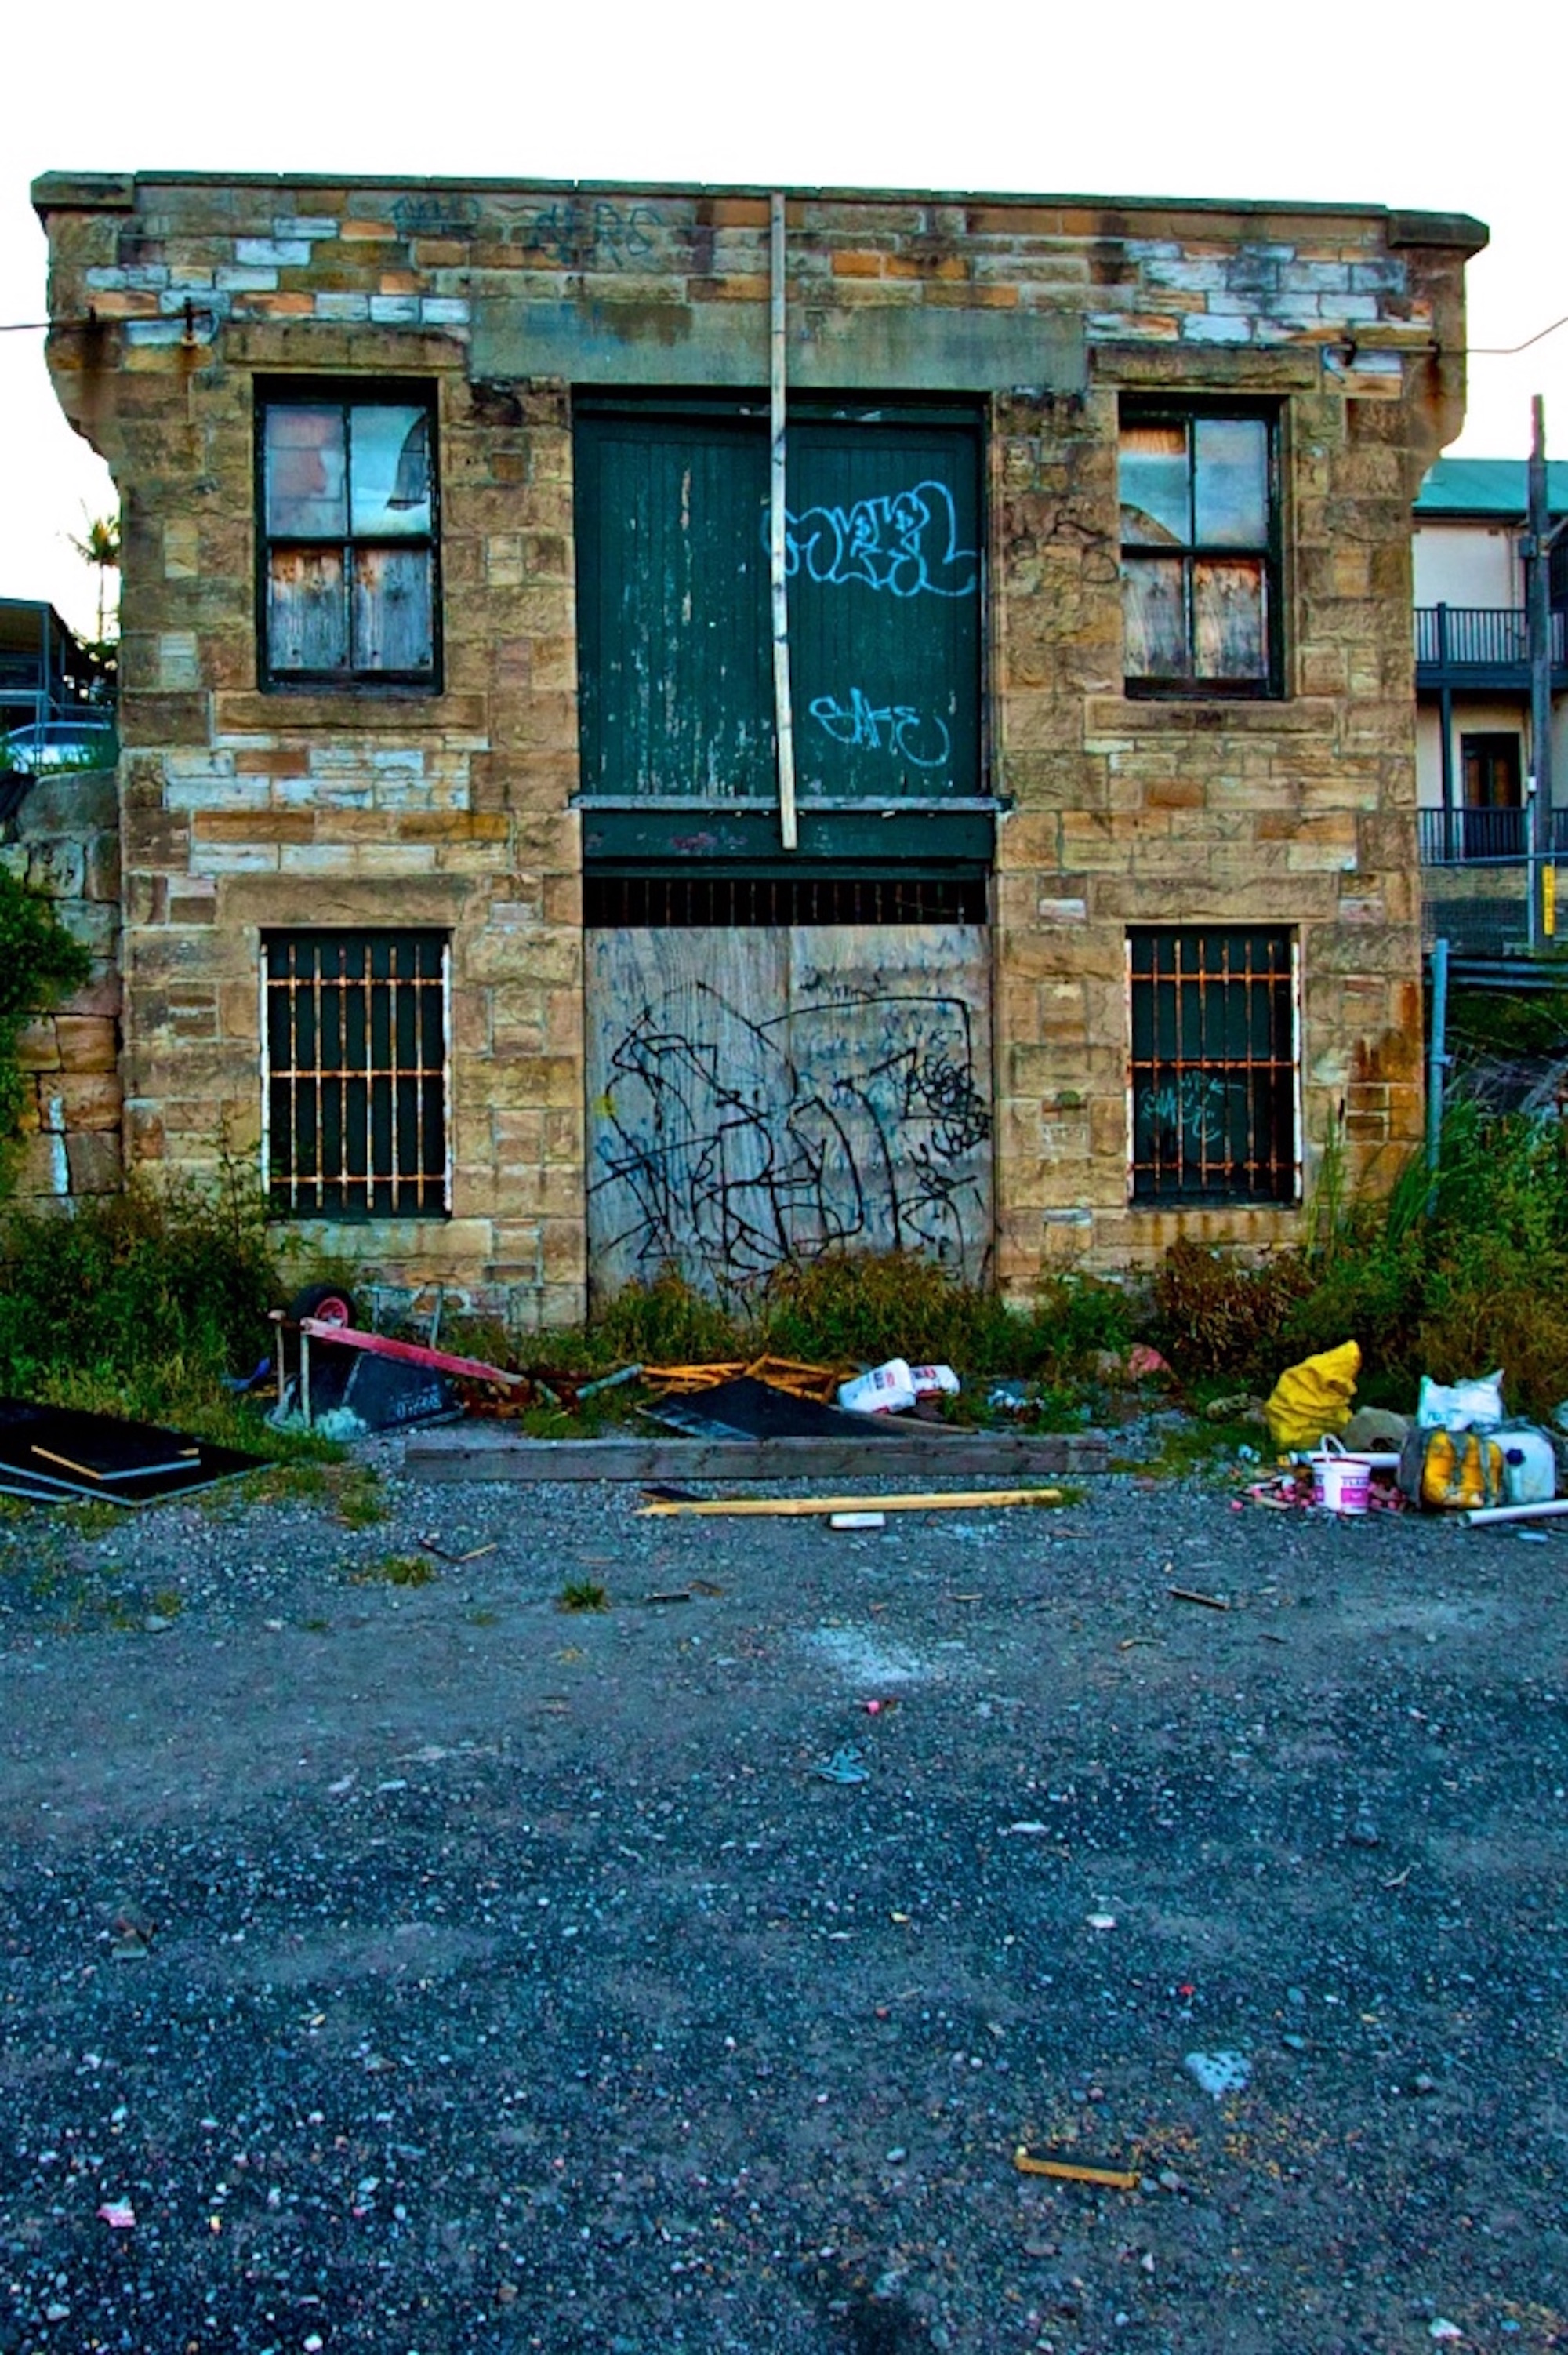
nature, house, wall, reflection, home, building, window, facade, sky, water, neighbourhood, real estate, city, tree